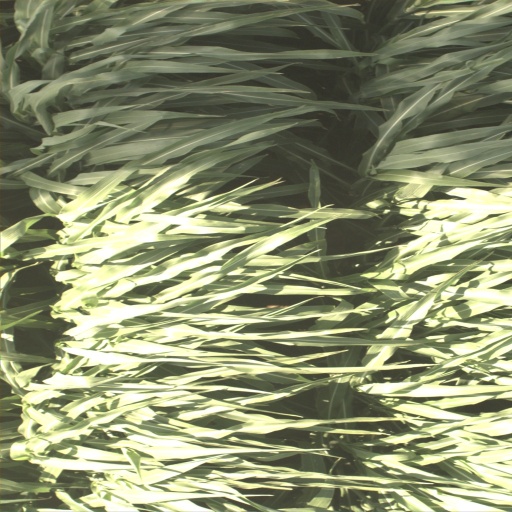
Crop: sorghum